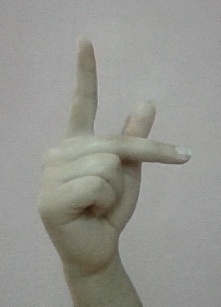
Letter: dha